Edmund Wright (architect)

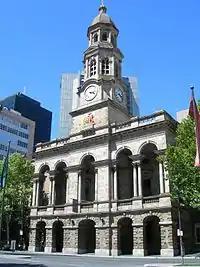
Adelaide Town Hall, designed with E. J. Woods

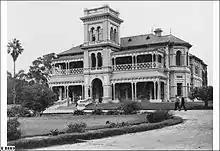
Paringa Hall, now part of Sacred Heart College, in 1933

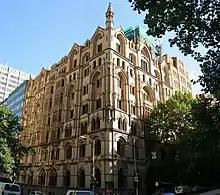
National Mutual Life building (1893), designed with Isidor Beaver

Wright gave talks in which he proposed adopting elements of some Italian styles of architecture, such as flat rather than steeply-pitched roofs, and suggested that large rooms were cooler in hot summers. He preferred the style of "Gothic-Italian" architecture seen in northern Italy over Gothic architecture. His building designs were influenced by French, Italian Renaissance architecture, with his best works showing more Neoclassical elements. His style has been dubbed "Victorian Free Classical" style.